Robert Haillet

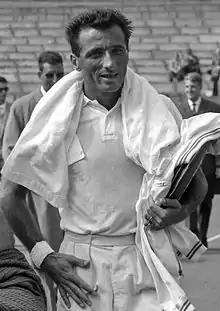

Robert Haillet (26 September 1931 – 26 September 2011) was a French international tennis player. He competed in the Davis Cup a number of times, from 1952 to 1960.